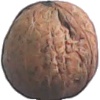
Label: walnut